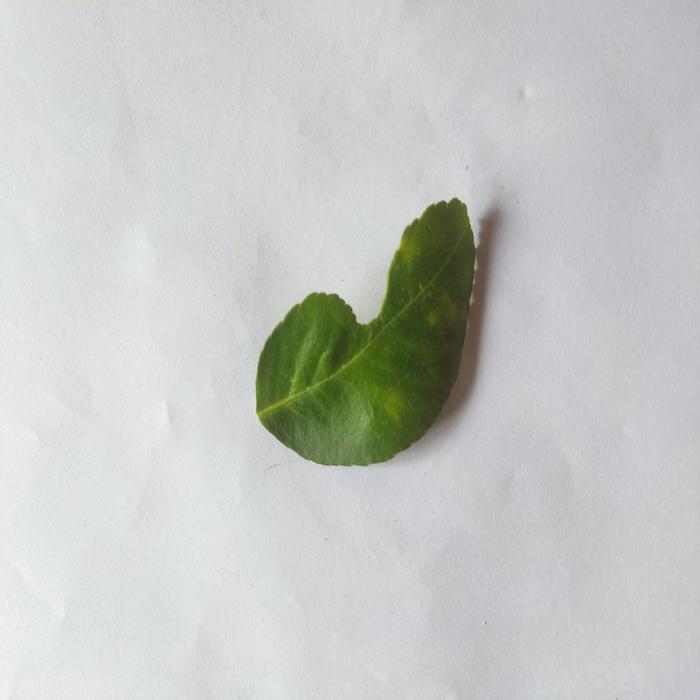
Crop: Lemon
Leaf condition: Sooty_Mold